Cihan Özkara

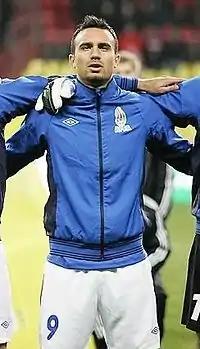
Özkara with Azerbaijan in 2012

Cihan Özkara (born 14 July 1991) is a German-born Azerbaijani professional footballer who most recently played as a forward for German club Rot Weiss Ahlen.